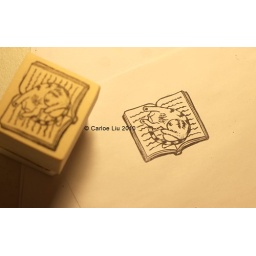
sleeping in a book